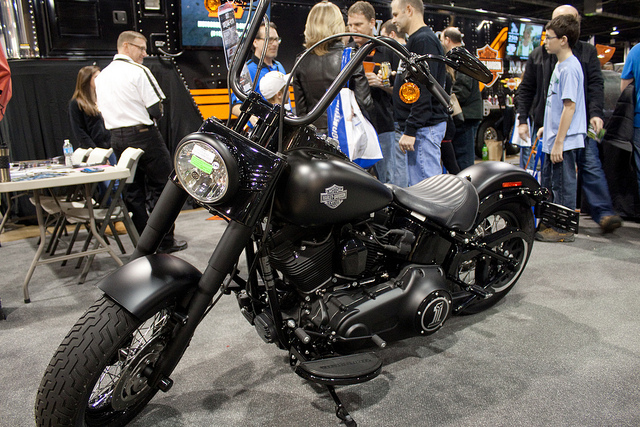
user: Given an image and a question. Answer the question in a short answer. Question: What kind of handlebars does that motorcycle have? Short Answer:
assistant: ape hanger